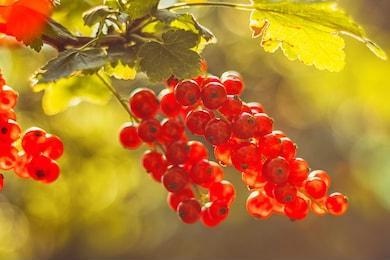
Label: redcurrant